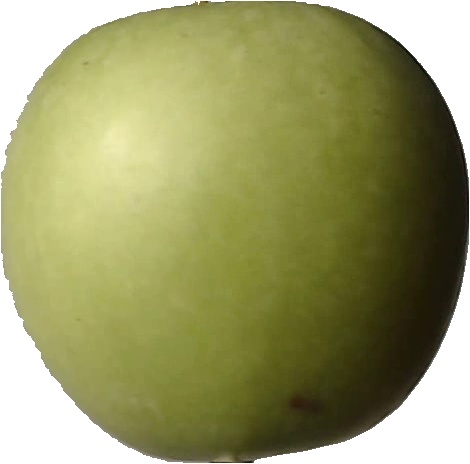
Label: apple_granny_smith_1